Placodus

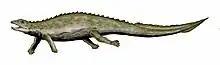
Restoration

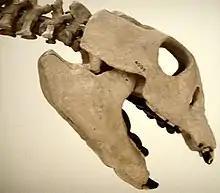
Skull (AMNH 4985)

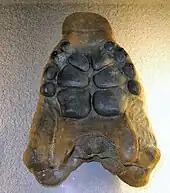
Under surface of the upper jaw and palate of "Placodus gigas"

"Placodus" had a stocky body with a long tail, and reached a total length of . It had a short neck, and a heavy skull. They were specialized for a durophagous diet of shellfish, such as bivalves. Chisel-like incisors protruded from the anterior margin of the snout, and were probably used to pluck hard-shelled benthic prey from the substrate. The back teeth were broad and flattened, and would have helped to crush the prey. Before the animals' anatomy was known, they were regarded as fishes' teeth. Similar smaller teeth were present on the palatine bones.